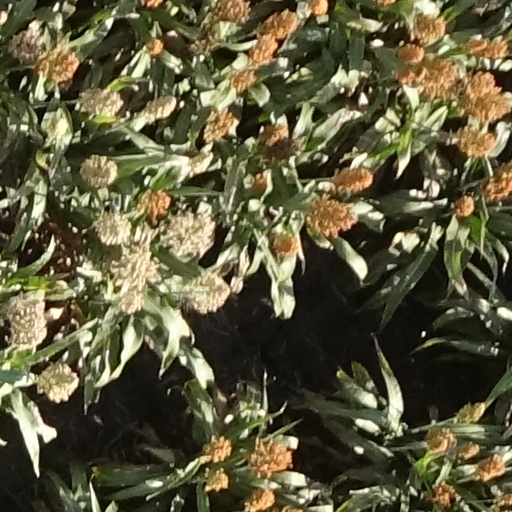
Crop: sorghum